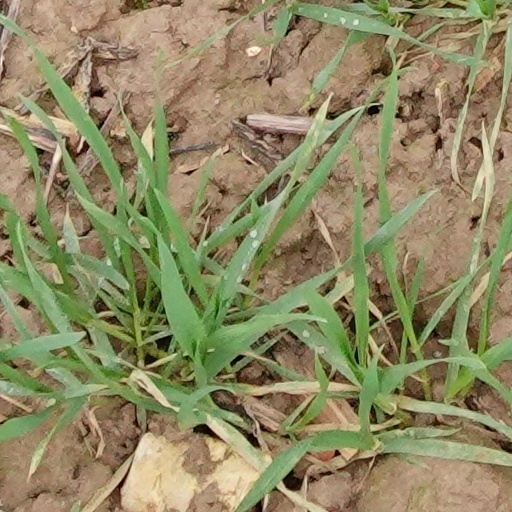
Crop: wheat